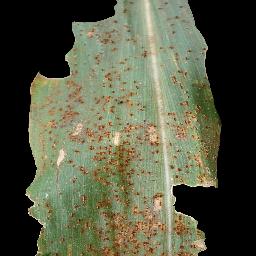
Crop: corn
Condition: (maize)_common_rust